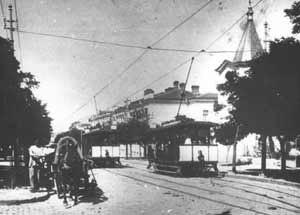
Le tramway de Sébastopol est un réseau de tramways desservant la ville de Sébastopol qui a été actif de 1898 à 1941. Il a comporté jusqu'à six lignes, pour un total de 26 kilomètres de voies. Entièrement détruit durant la Seconde Guerre mondiale, il n'a jamais été reconstruit.